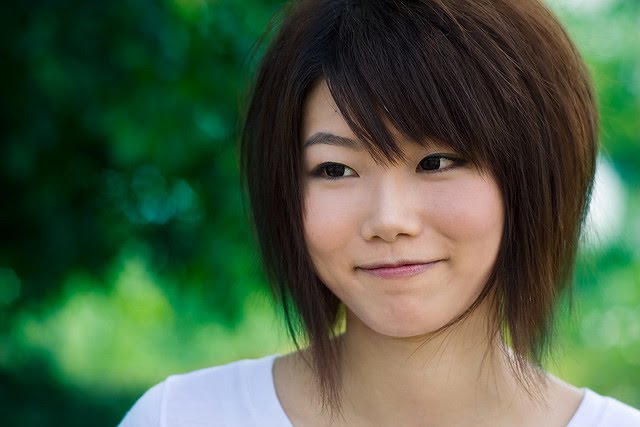
Label: Colored